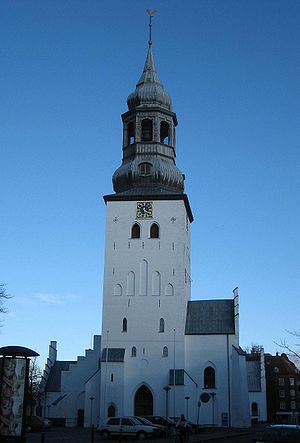
Morten Nielsen / Liv og virke
Budolfi Kirke.
Budolfi Kirke i Aalborg taget forfra, himlen er blå, billedet er en smule mørkt
Morten Nielsen, døbt Karl Bent Lebrecht Nielsen var en dansk digter og modstandsmand.